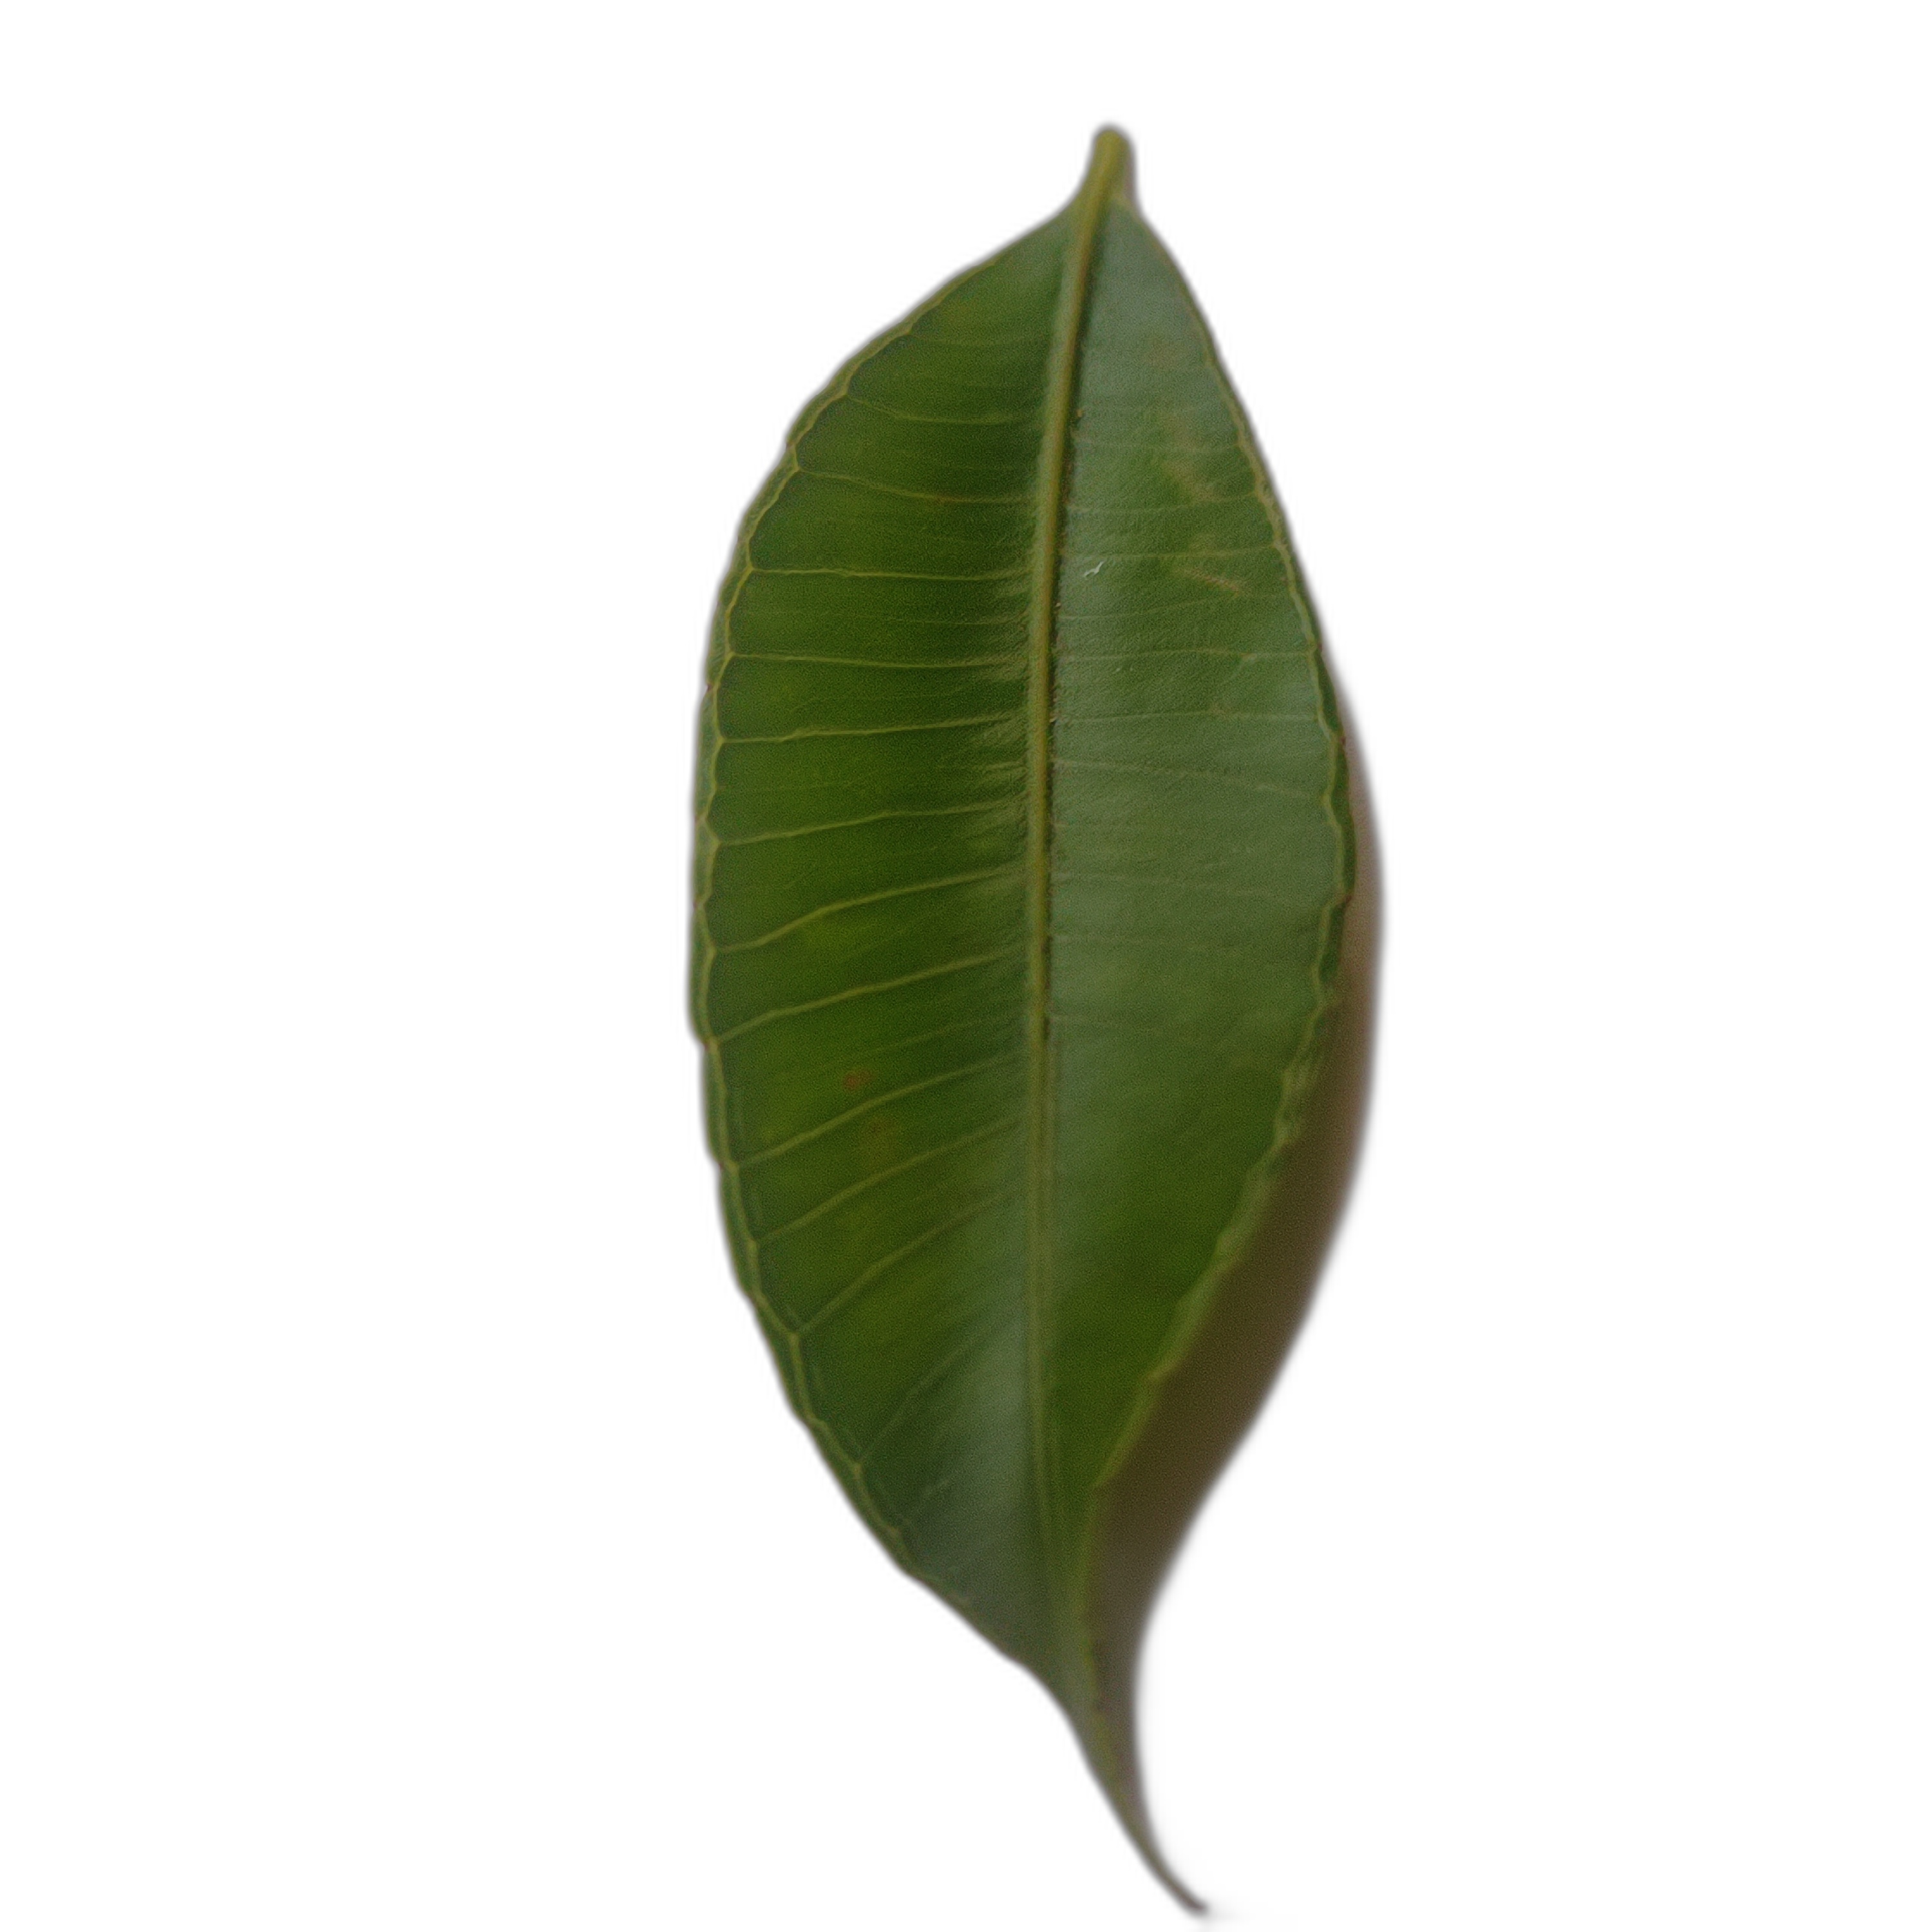
Label: healthy